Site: brandenburg
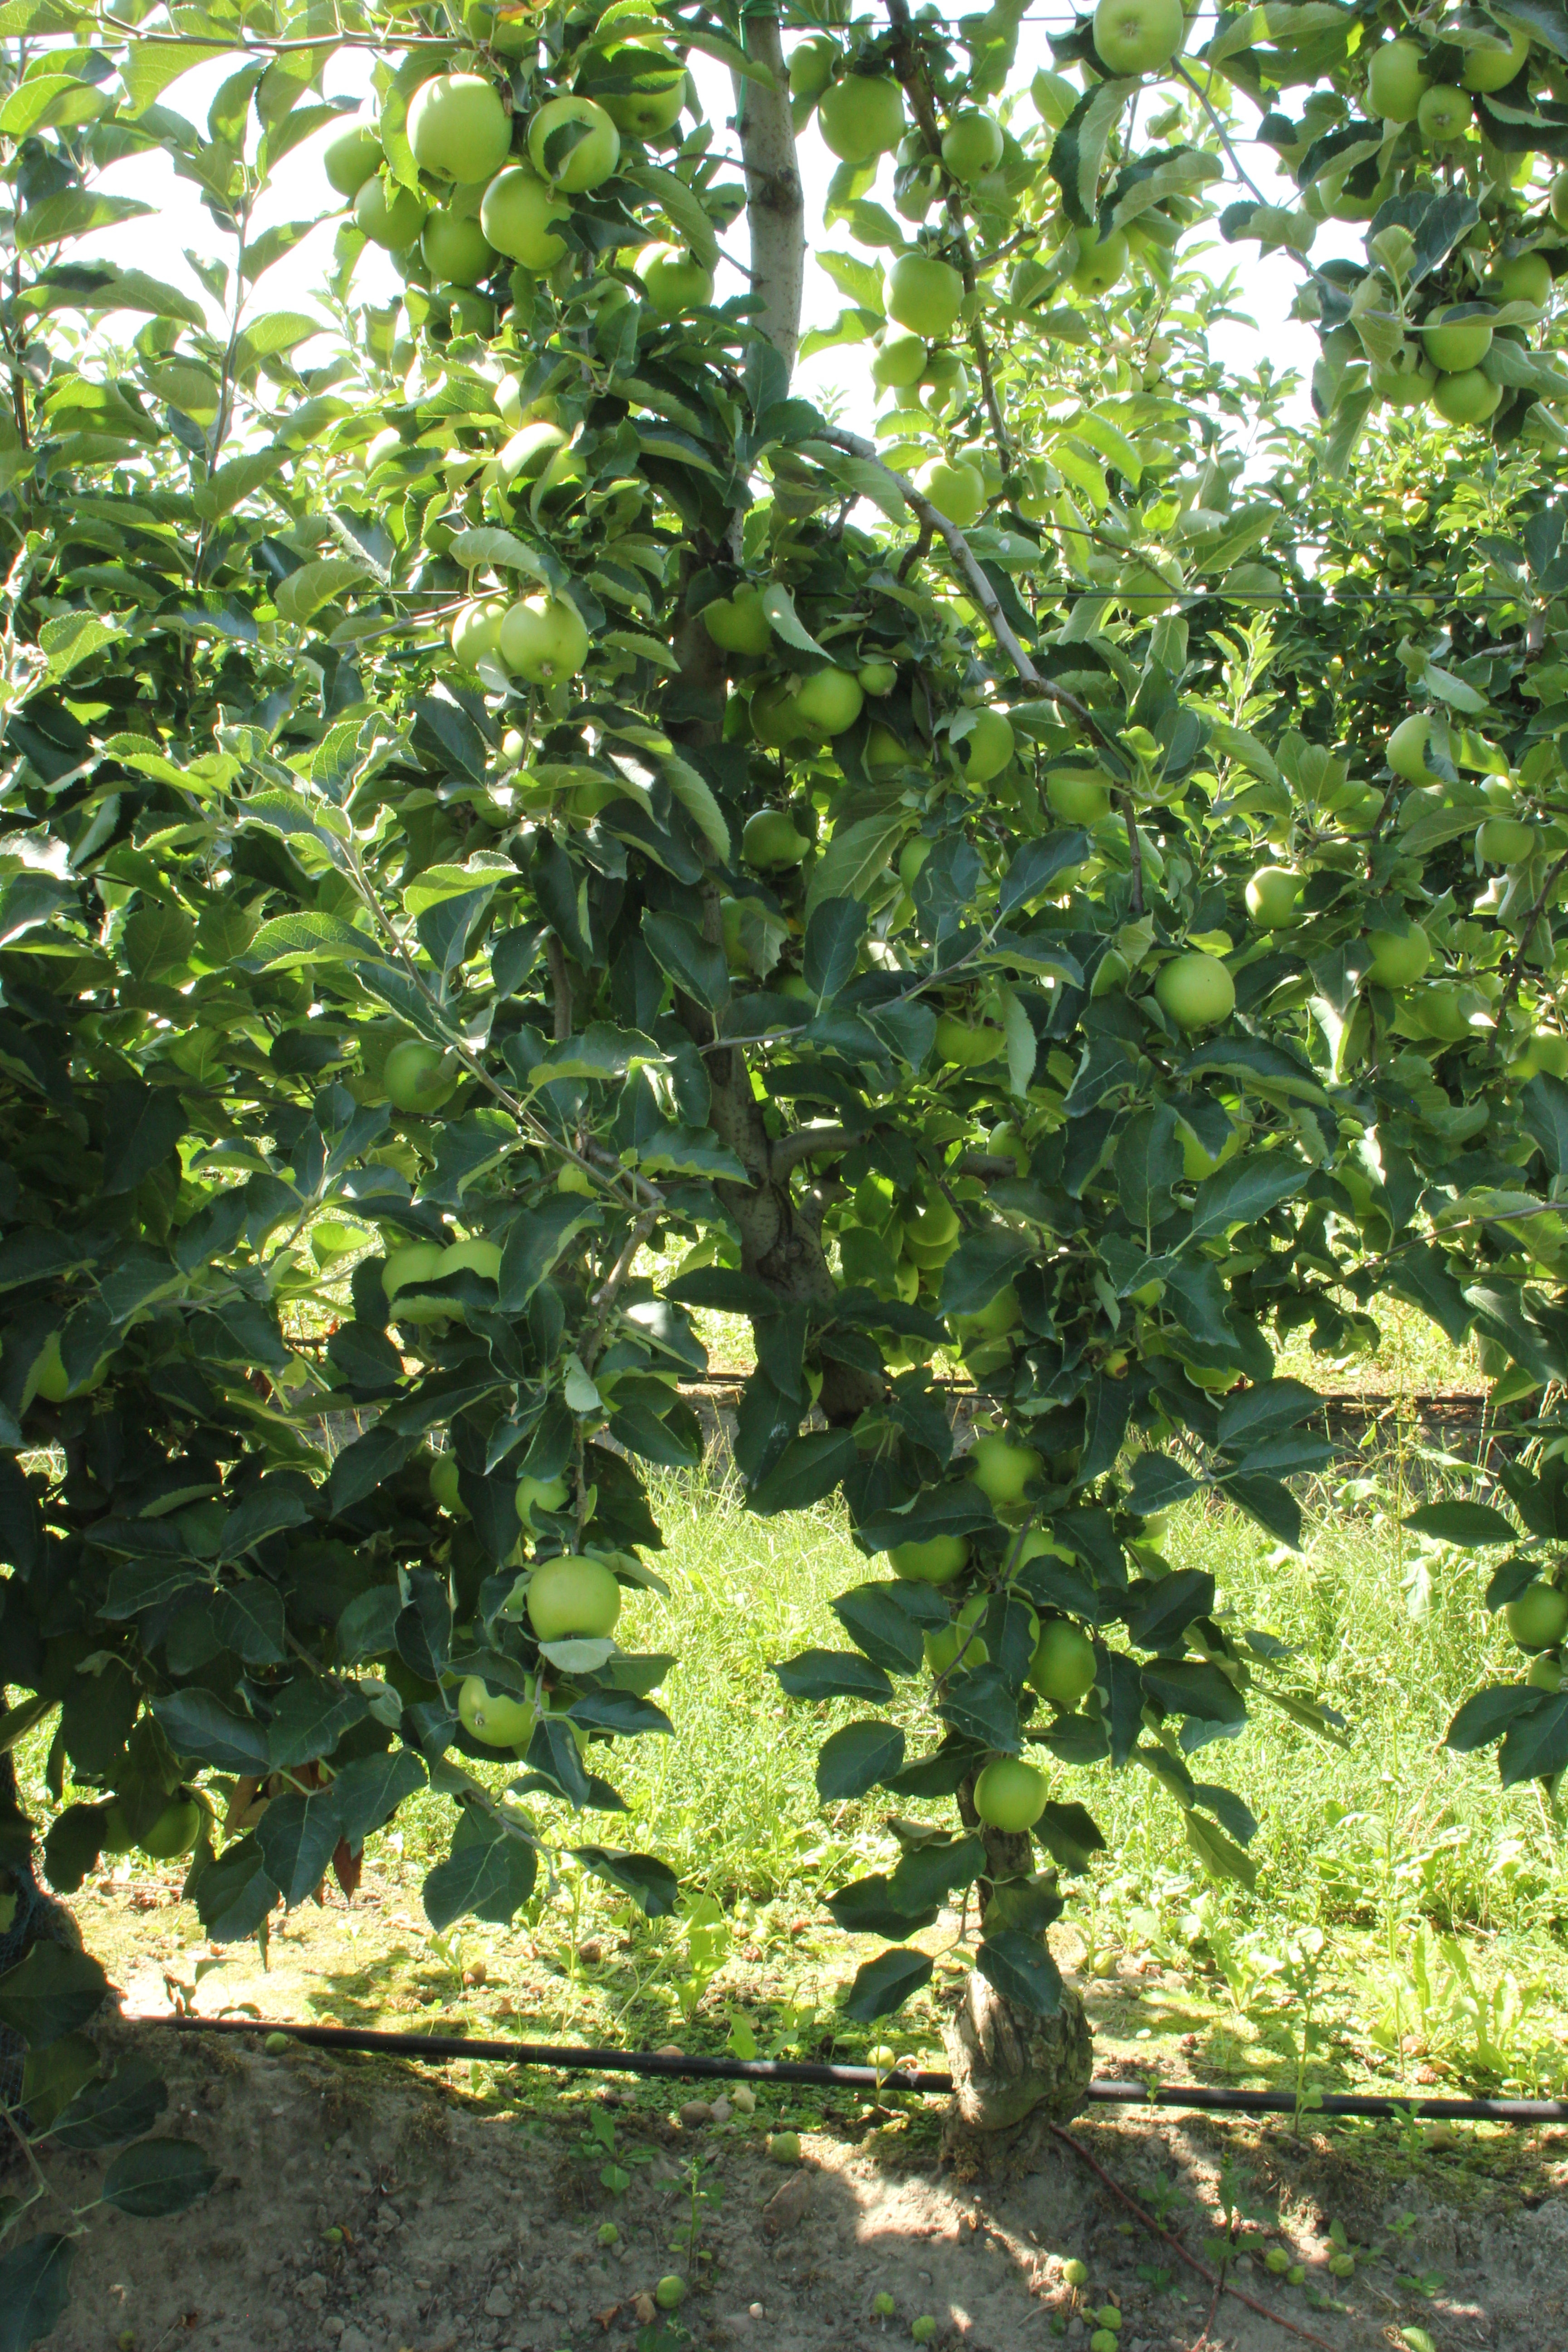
Growth stage (BBCH 77): Development of fruit